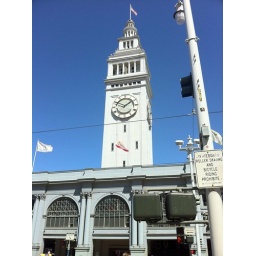
Ferry building on the water in San Francisco today